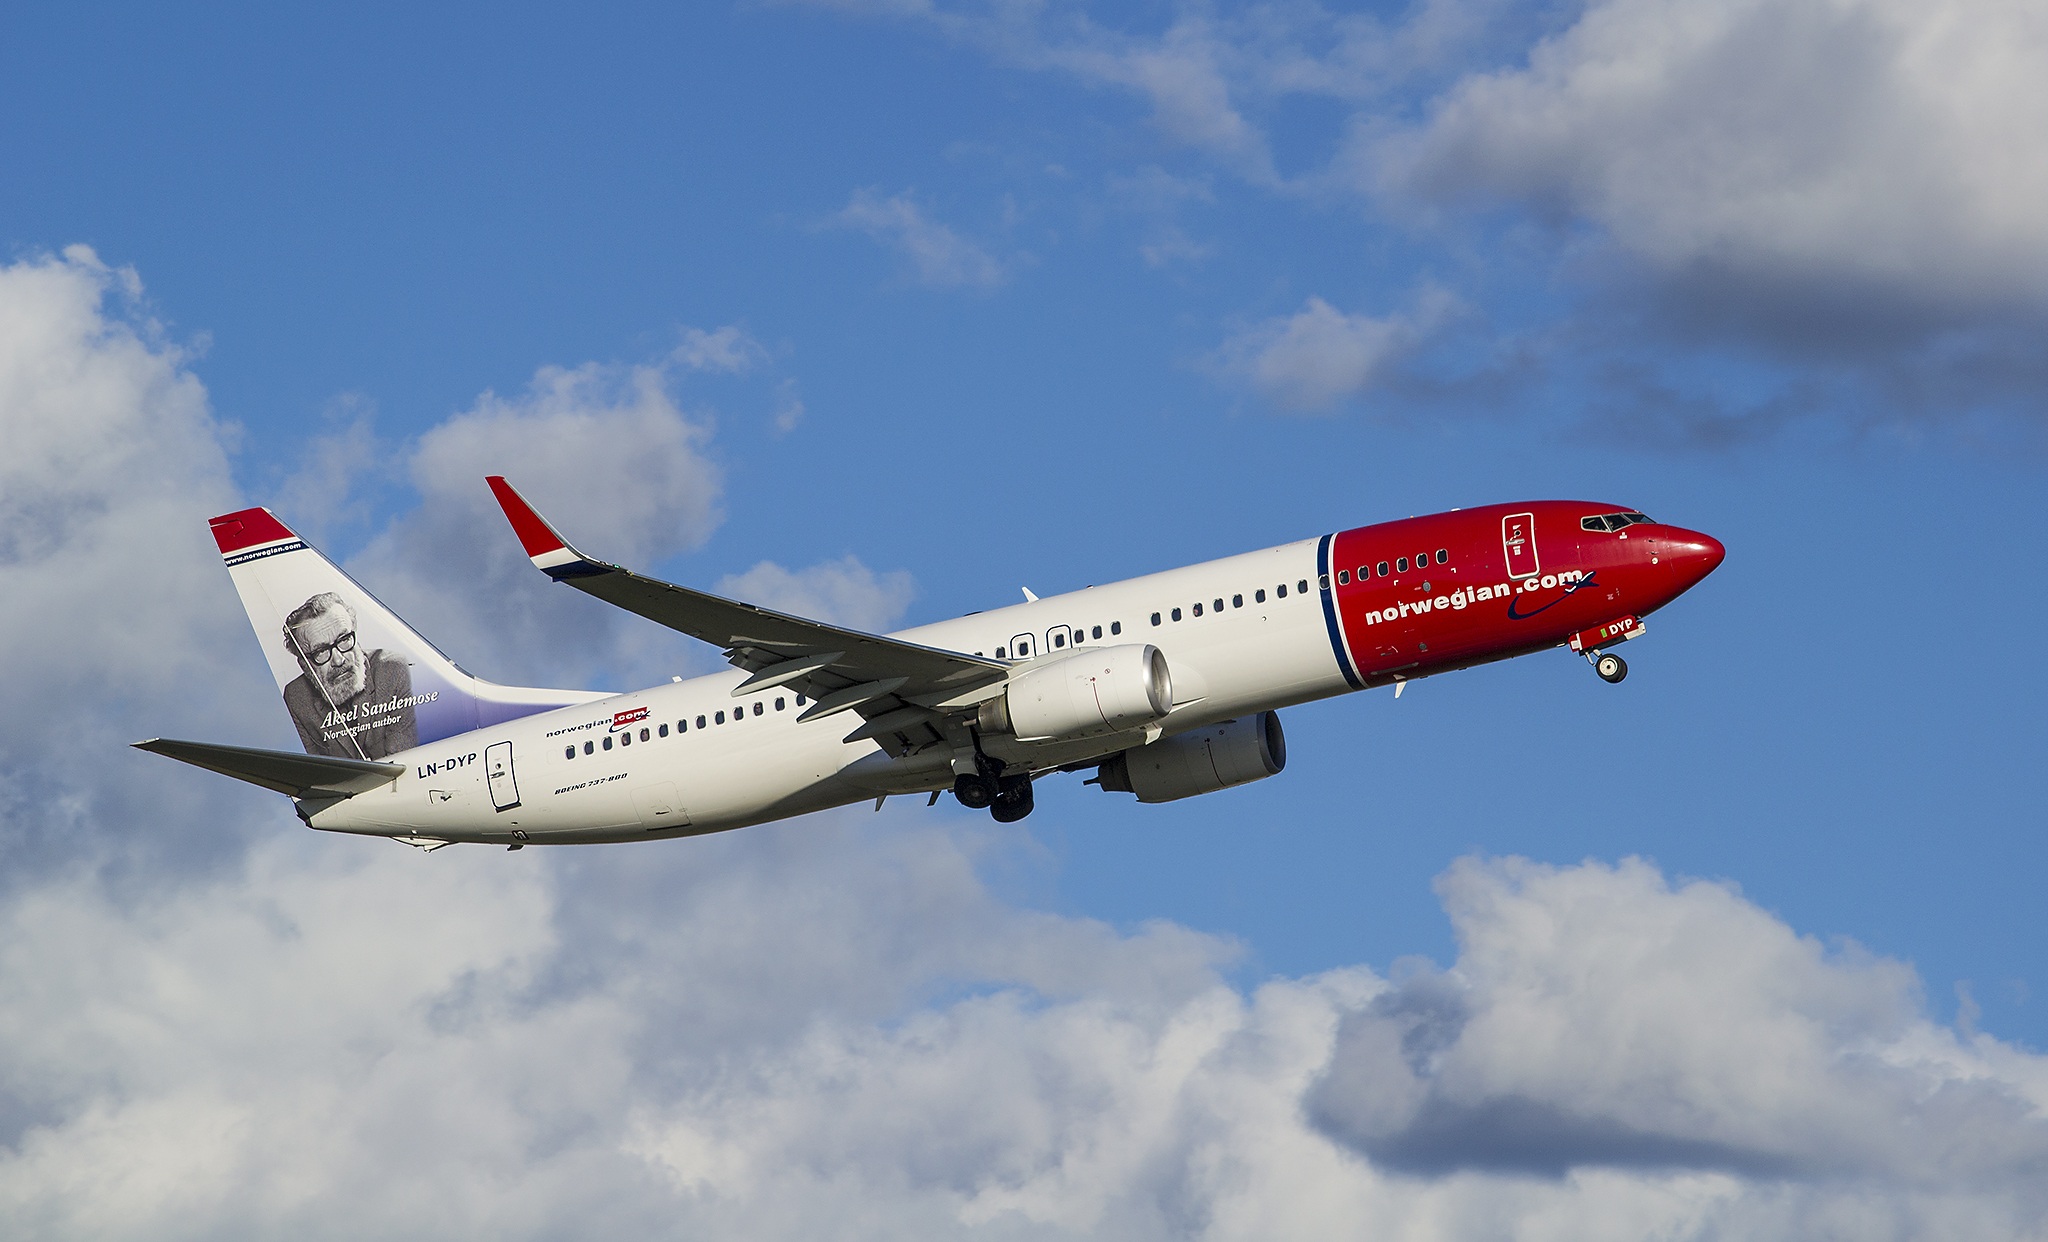
cloud, airplane, aircraft, vehicle, airline, aviation, flight, blue sky, airliner, himmel, norwegian, boeing, takeoff, jet aircraft, boeing 777, boeing 767, air travel, boeing 737, atmosphere of earth, wide body aircraft, narrow body aircraft, boeing 737 next generation, boeing c 40 clipper